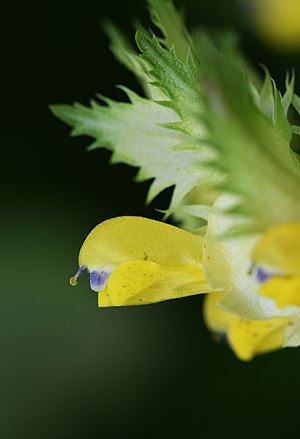
Stor skjaller / Galleri
Stor skjaller er en enårig plante med lysegule blomster, som ses i maj til august. Planten er en halvsnylter, der især udnytter forskellige græsater som værtplanter. Derved kan den skade udbyttet af foderplanter. Omvendt kan arten benyttes til at undertrykke græsserne i dyrkede blomsterenge.